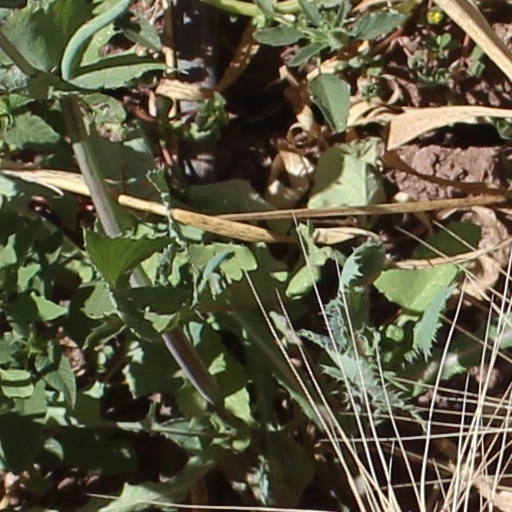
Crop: wheat